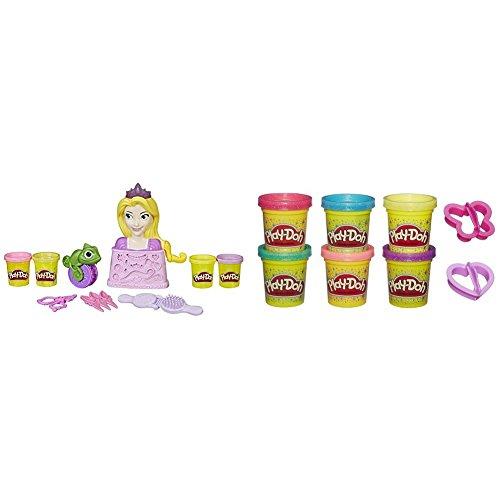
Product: Play-Doh Royal Salon Featuring Disney Princess Rapunzel with Play-Doh Sparkle Compound Collection Bundle
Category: Toys & Games | Arts & Crafts | Clay & Dough
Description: Create fun Play-Doh hairstyles for Rapunzel with the styling head.
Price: $23.23
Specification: ShippingInformation:Viewshippingratesandpolicies|ASIN:B0764GMBF4